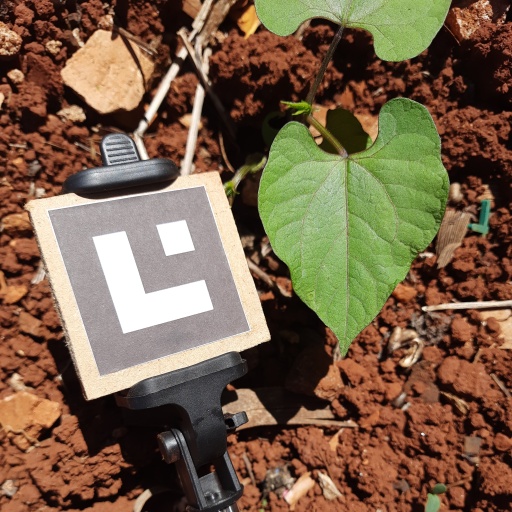
Observations: flat surface, no eating holes, under sunlight